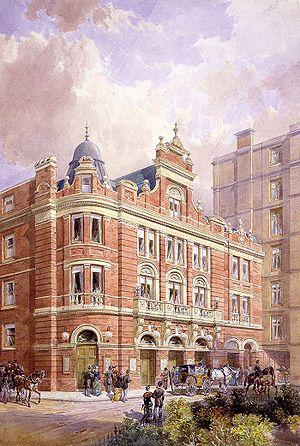
Joseph Wilson Swan est un électricien et un chimiste britannique.
Le Savoy Theatre est un théâtre du West End situé à The Strand, dans la Cité de Westminster, à Londres, en Angleterre. Le théâtre ouvrit ses portes le 10 octobre 1881 et fut construit par Richard D'Oyly Carte sur le site de l'ancien Hôtel de Savoie. C'est le premier théâtre au monde ayant adopté l'électricité. En 1889, Richard D'Oyly Carte construisit le Savoy Hotel à côté du théâtre.